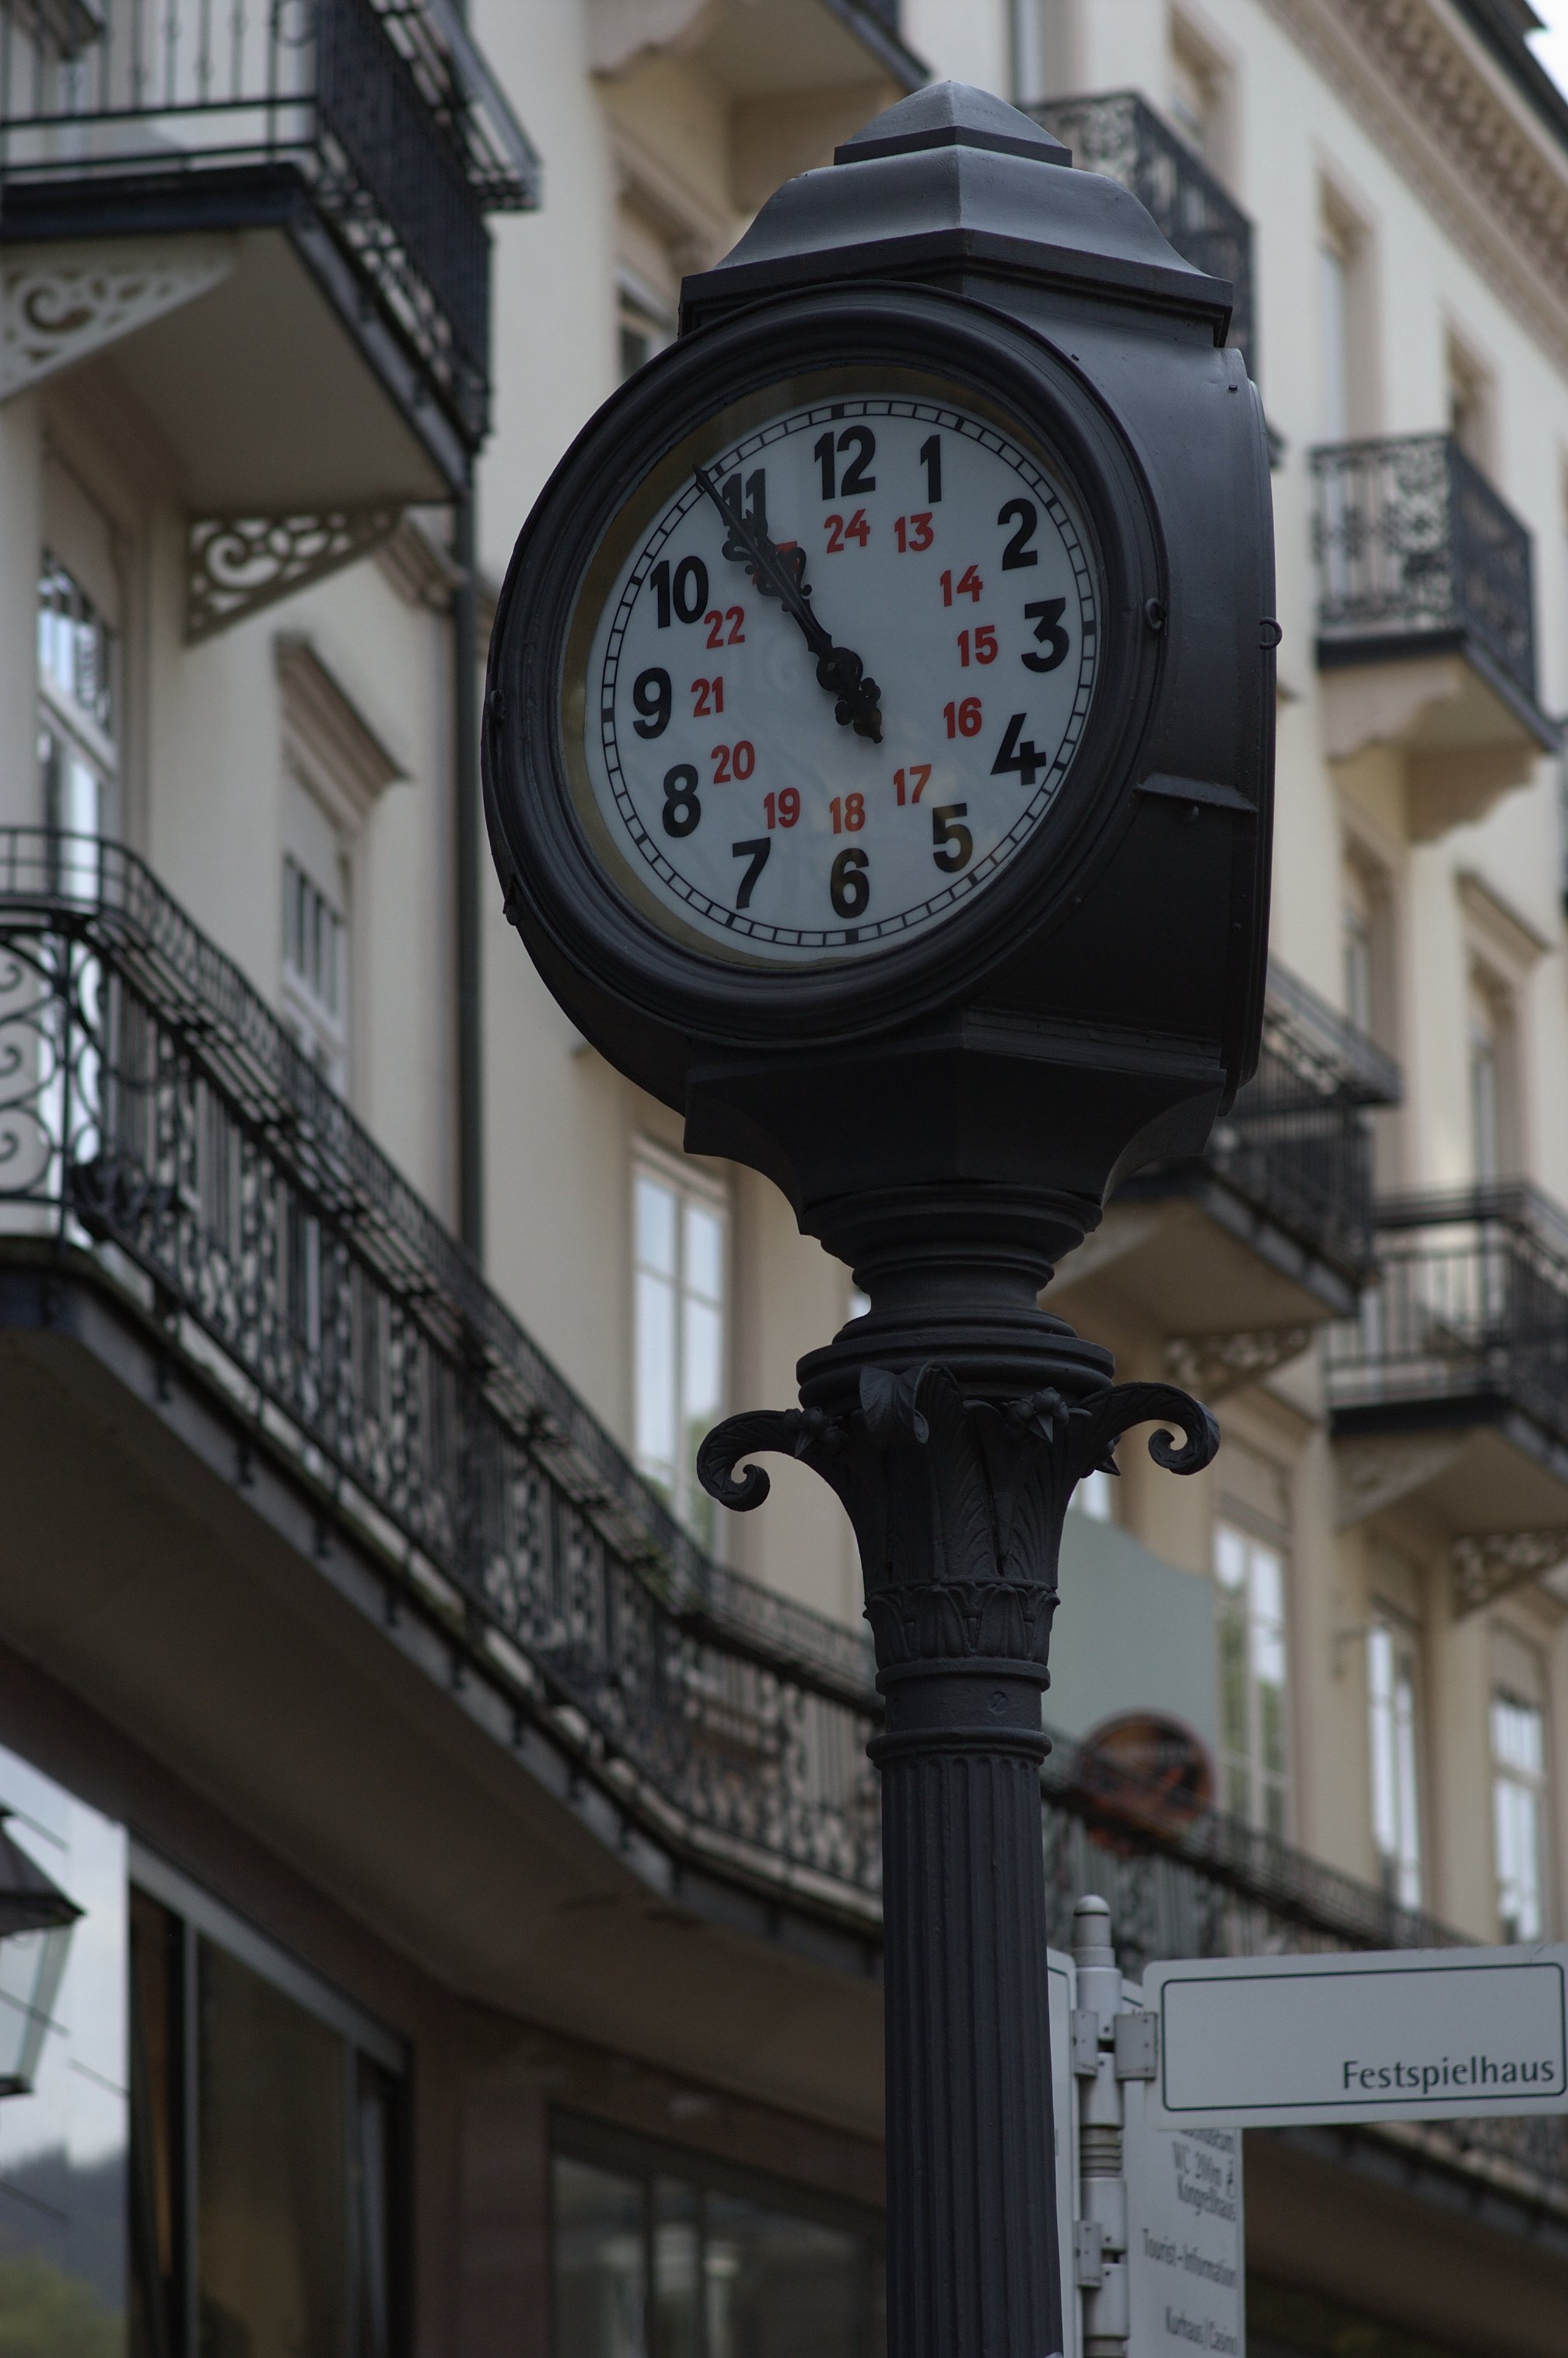
street light, lighting, decor, clock tower, light fixture, rawtherapee, germany, deutschland, walimex, samyang, pentax, badenwrttemberg, 85mm, 2010, lenstagged, steffenzahn, k100d, justpentax, iamflickr, 85mmf14, walimex85mm, walimexpro8514if, badenbaden